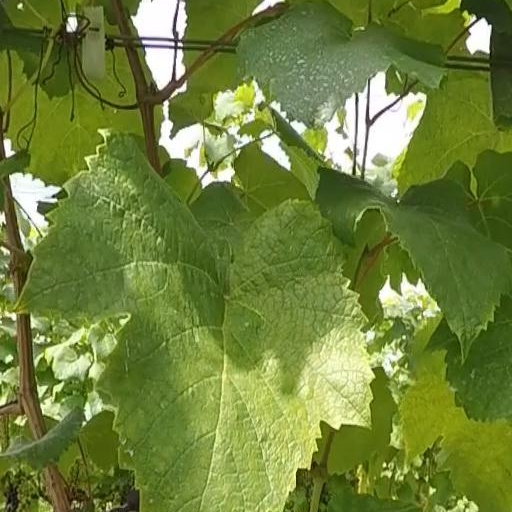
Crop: grape